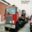
Label: truck